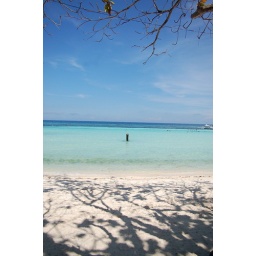
Very fine white sand and blue clear water in dumaluan resort, Panglao Bohol,,